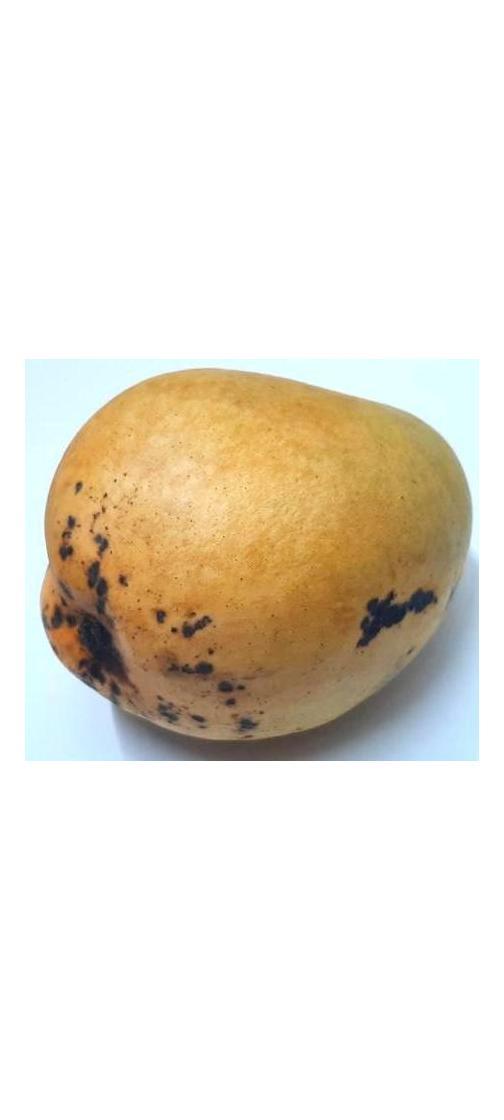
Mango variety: Bari-11